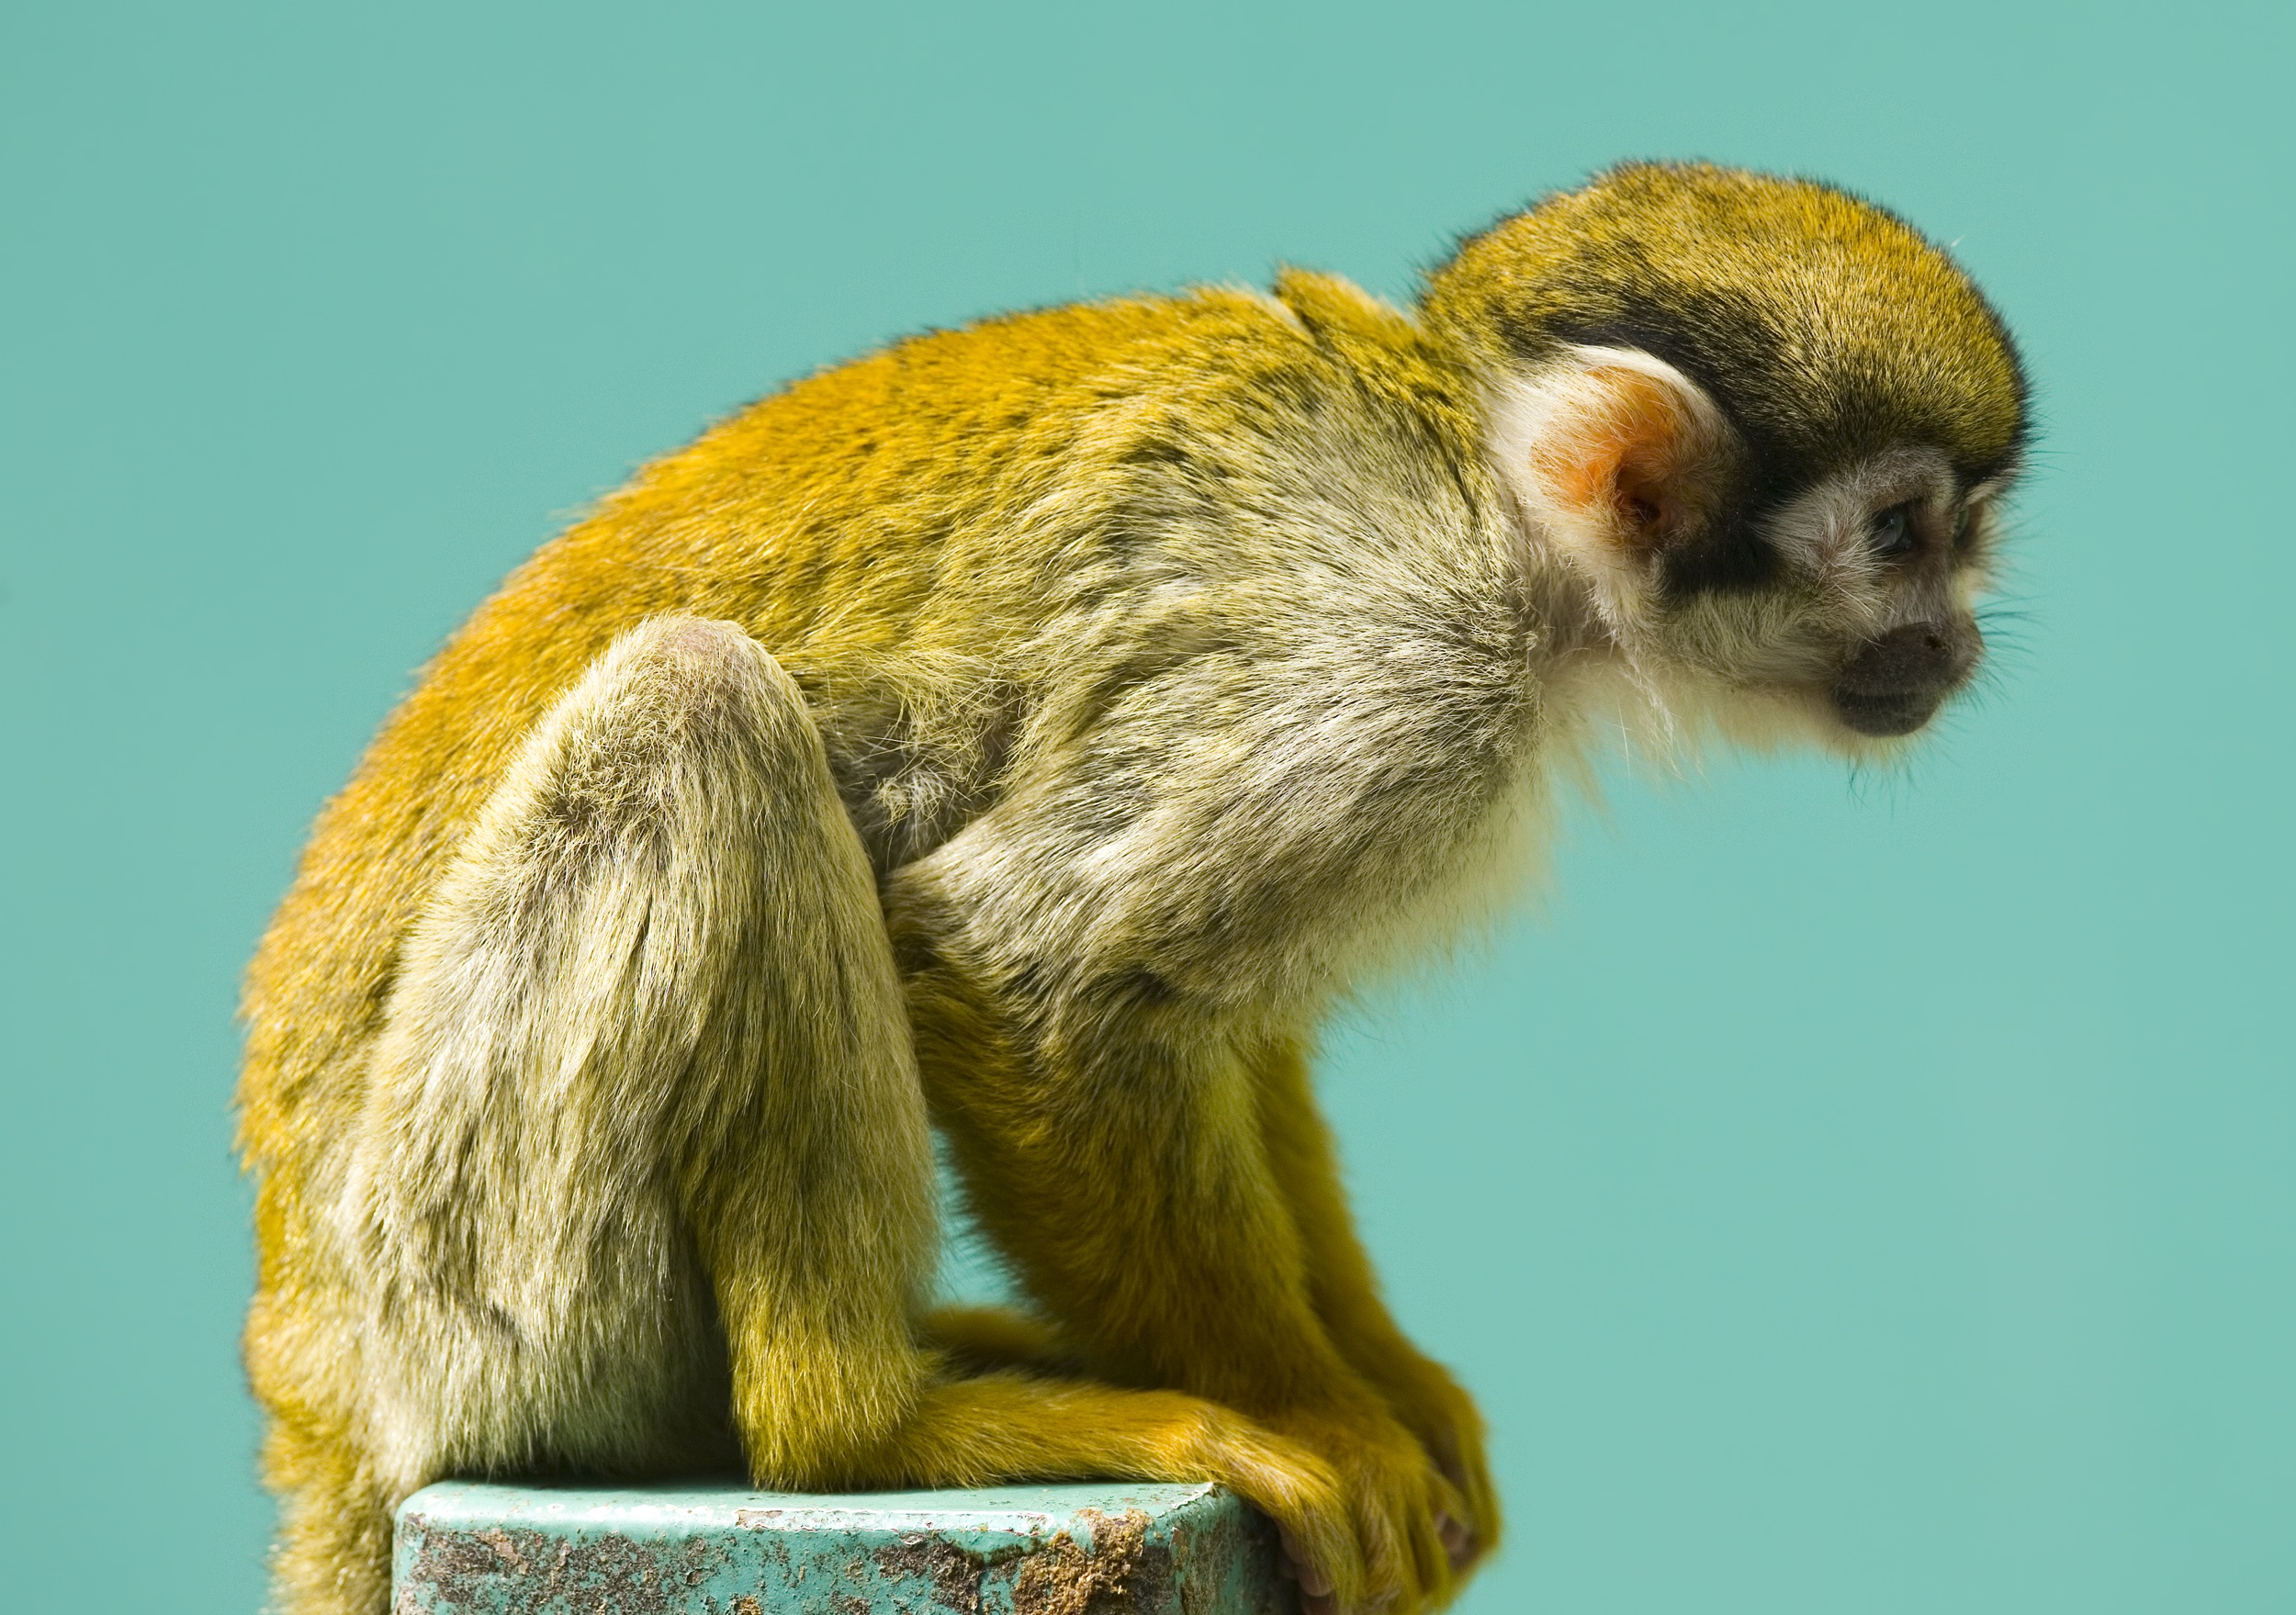
nature, looking, wildlife, tropical, sitting, small, mammal, squirrel, monkey, fauna, primate, squirrel monkey, furry, vertebrate, macaque, old world monkey, marmoset, new world monkey